List of kigo

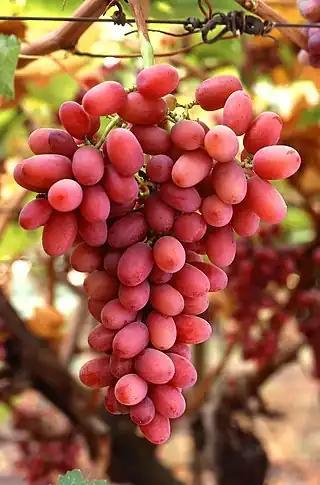
Grapes (葡萄 "budō") are a fruit typically harvested in autumn

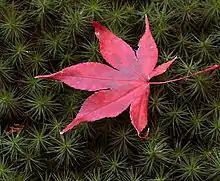
Fallen leaves ("ochiba"), a symbol of winter.

As in many other cultures, the Japanese New Year is an important time of year for celebrations and there are many activities associated with it that may be mentioned in haiku. Before Japan began using the Gregorian calendar in 1873, the Japanese New Year was at the beginning of spring. Many of these terms reflect the traditional calendar system.